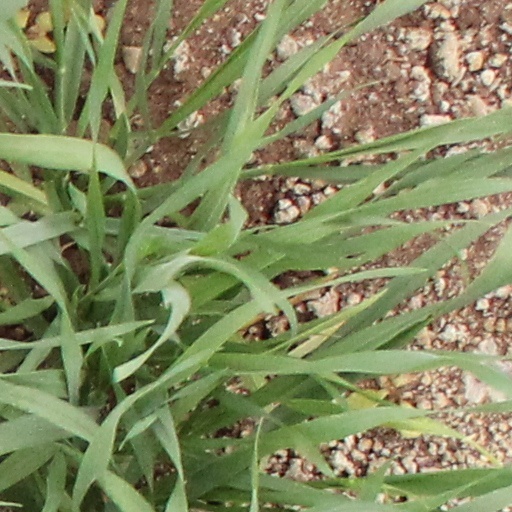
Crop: wheat